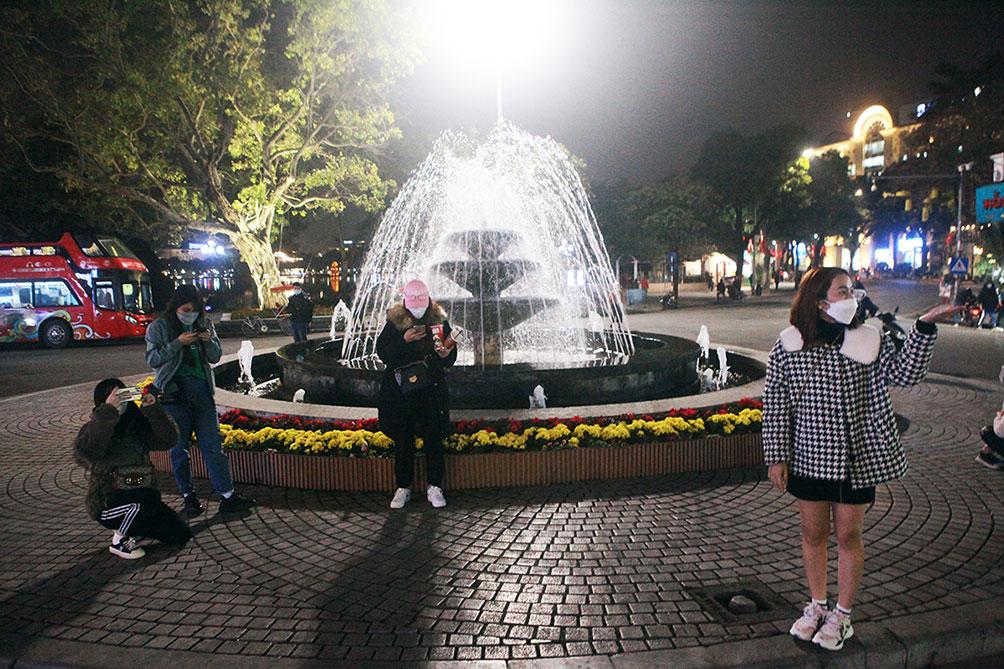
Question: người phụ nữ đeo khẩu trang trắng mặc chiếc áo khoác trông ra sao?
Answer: cô ấy mặc áo khoác caro trắng và đen